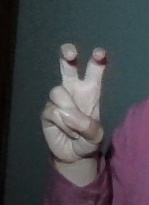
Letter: toot